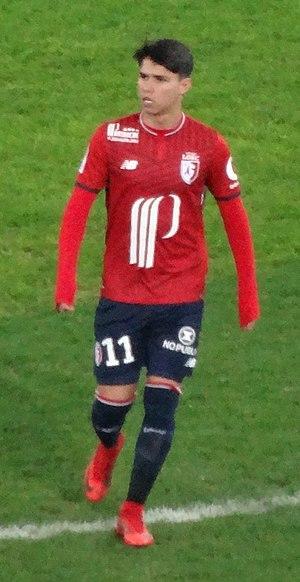
Luiz de Araújo Guimarães Neto dit Luiz Araújo, né le 2 juin 1996 à Taquaritinga, est un footballeur brésilien. Il évolue au poste de milieu offensif ou d'ailier gauche au LOSC Lille.